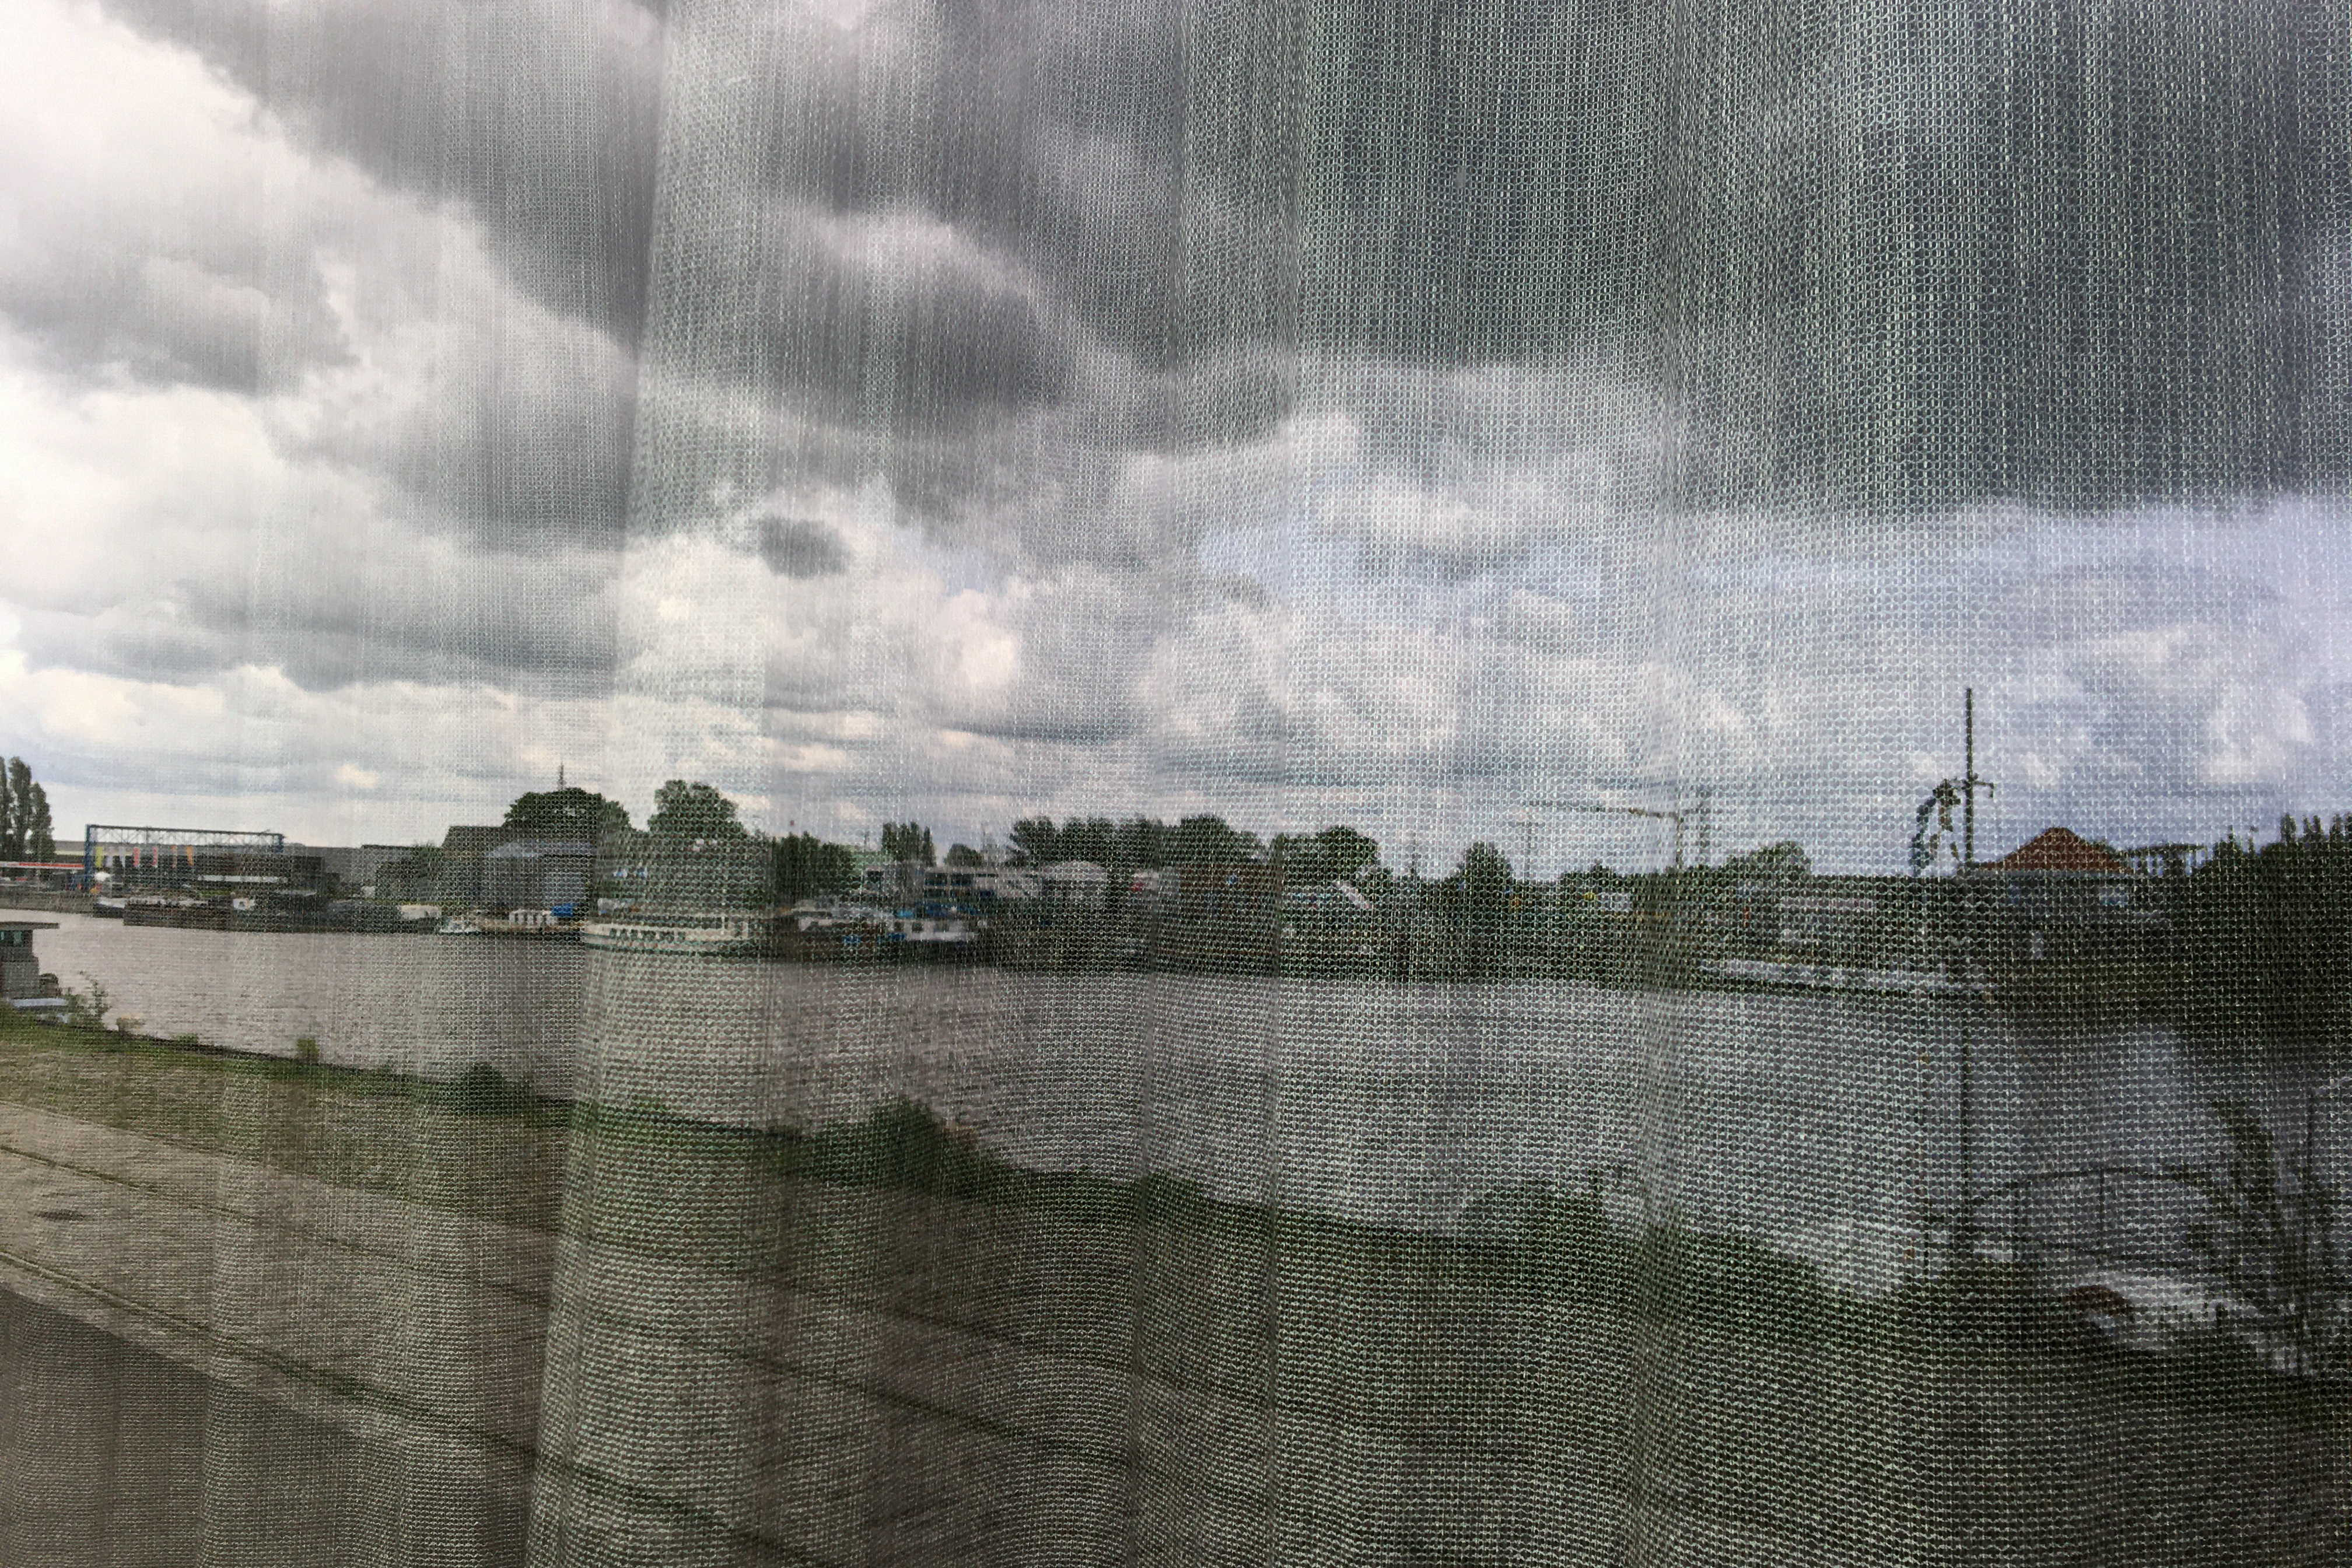
reflection, curtains, green, cloud, sky, water, window, horizon, landscape, Tints and shades, cumulus, city, mesh, tree, monochrome, road surface, meteorological phenomenon, monochrome photography, pattern, asphalt, wire fencing, roof, visual arts, panorama, reservoir, chain link fencing, facade, metal, winter, ocean, symmetry, river, skyline